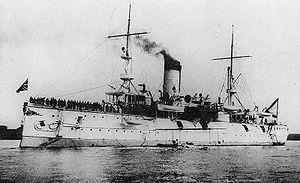
L’Amiral Nakhimov est un croiseur cuirassé construit pour la Marine impériale de Russie. Ce navire fut le premier croiseur russe doté d'une tourelle d'artillerie. Construit au chantier de la Baltique à Saint-Pétersbourg, les plans de ce croiseur sont conçus par l'architecte naval, le colonel N. A. Samoïlov, à cette époque inspecteur de la construction navale russe. Sa construction débute en 1884, son lancement a lieu le 21 octobre 1885, sa mise en service le 3 décembre 1897. L’Amiral Nakhimov est longtemps considéré comme le croiseur blindé « le plus puissant, le plus rapide du monde ». Il prend part à la guerre russo-japonaise de 1904-1905, il est coulé lors de la bataille de Tsushima le 28 mai 1905. Ce croiseur est le seul navire de ce type, il devait son nom à l'amiral Pavel Stepanovitch Nakhimov.